Acidiscus

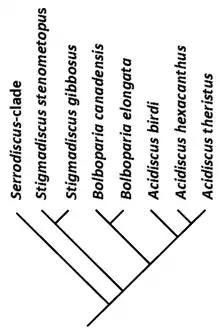

A cladogram showing the relationship between several species of the genera "Acidiscus", "Bolboparia" and "Stigmadiscus" "Acidiscus" is most closely related to "Bolboparia" and slightly more distantly to "Stigmadiscus". Synapomorphies for "Acidiscus-Bolboparia" include anterolateral cephalic spines and a large preoccipital glabellar tubercle or spine. Both of these features have been considered as being diagnostic of "Acidiscus" (e.g., Rushton, 1966; Rasetti, 1966) but they are shared with "Bolboparia". Synapomorphies of "Bolboparia" include a sharply tapered and pointed glabella, no occipital spine, tubercles confined to posterior part of the cephalic border, strongly inflated genae, and a sculpture of tightly packed coarse granules. "Stigmadiscus" is characterised by an inflated posterior part of the glabella, the loss of anterolateral cephalic spines and a preoccipital glabellar node, and in having a very narrow cephalic border.